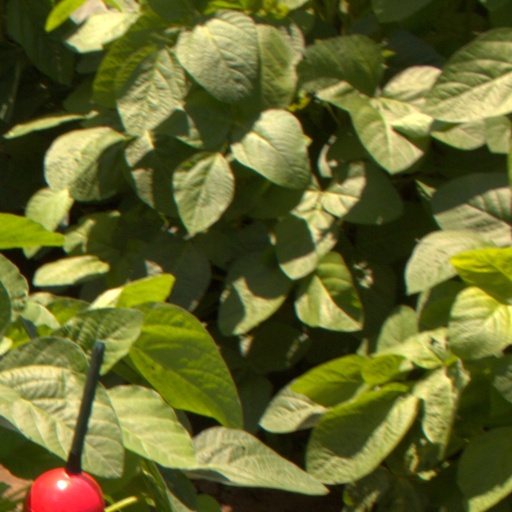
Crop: soybean